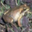
Label: frog